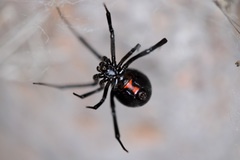
Species: Lactrodectus_hesperus